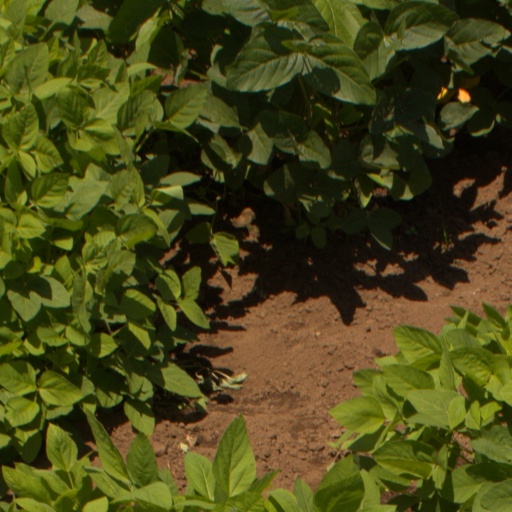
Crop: soybean